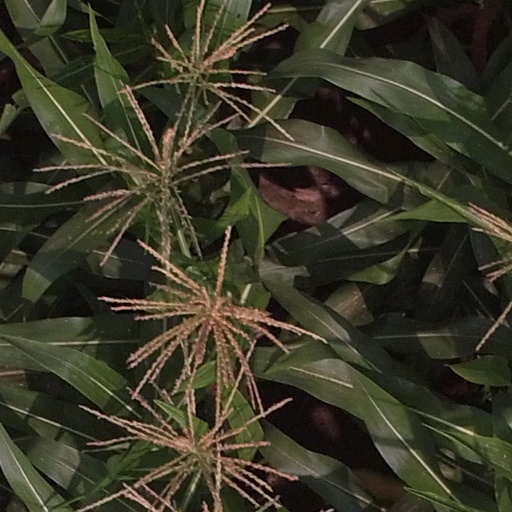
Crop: maize; corn